University of Zurich

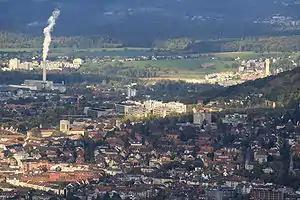
Irchel Campus, newer and more remotely located buildings of the University of Zurich

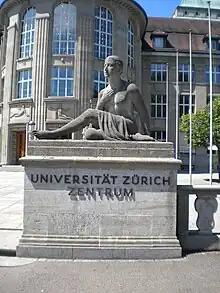
Statue at the entrance

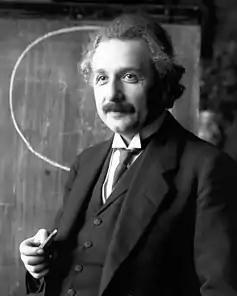
Albert Einstein

Bachelor courses are taught in Swiss Standard German ("Hochdeutsch"), but use of English is increasing in many faculties. The only bachelors program taught entirely in English is the "English Language and Literature" program. All Master courses at the Faculty of Science are held in English. Master courses in Economics and Finance are mainly held in English, while the Master of Science in Quantitative Finance is held completely in English.